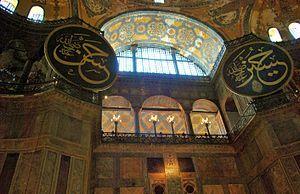
Sainte-Sophie est un grand lieu de culte à Istanbul, situé sur le côté ouest du Bosphore. À l'origine une basilique chrétienne de Constantinople, elle est construite dans un premier temps au IVᵉ siècle, puis reconstruite bien plus grande au VIᵉ siècle, sous l'empereur byzantin Justinien, où elle acquit sa forme actuelle. Ayant remplacé Sainte-Irène comme siège du patriarche de Constantinople, elle devient mosquée au XVᵉ siècle sous Mehmet II. En 1934, elle perd son statut de lieu de culte pour devenir un musée, sur décision de Mustafa Kemal Atatürk. Sainte-Sophie reprend son statut de mosquée en 2020 sur décision de Recep Tayyip Erdoğan.